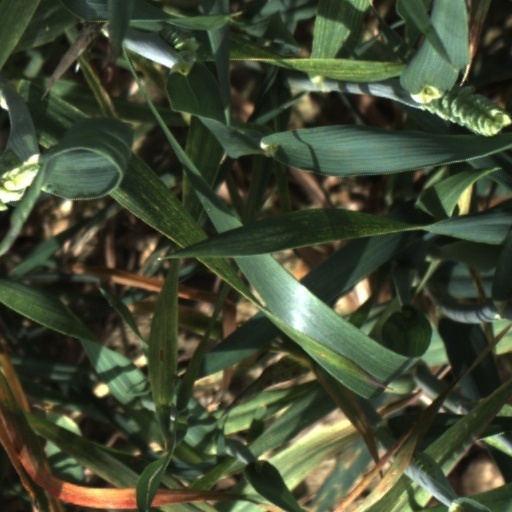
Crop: wheat